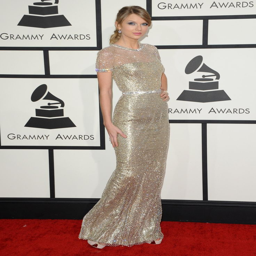
country pop artist at awards in this gown , solidified her place as most fashionable best friend .